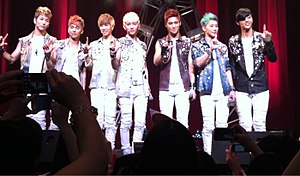
A-Jax (band)
A-Jax, 2012
A-JAX er et sydkoreansk boyband med 7 medlemmer dannet af DSP Media i 2012. De syv medlemmer er: Kim Hyeongkon, Seo Jaehyung, Moon Hyojun, Maeng Yunyoung, Park Sungmin, Ham Seungjin og Lee SeungYub